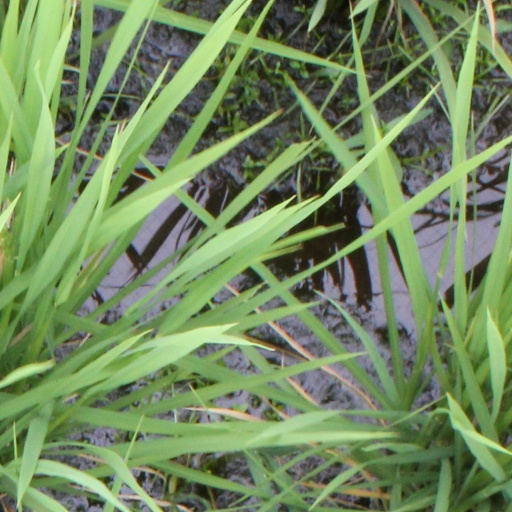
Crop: rice